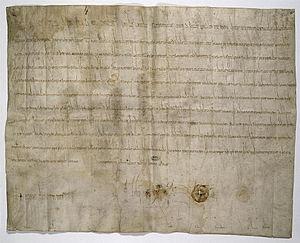
L'histoire de Rambouillet inventorie, étudie et interprète l'ensemble des événements du passé liés à cette ville.
Pépin III, dit « le Bref », né en 714, et mort le 24 septembre 768 à Saint-Denis, près de Paris, est roi des Francs de 751 à 768. Issu de la famille noble franque que l'on appellera les Pippinides, maires du palais de père en fils et véritables détenteurs du pouvoir sous les derniers Mérovingiens, il sera le premier maire du palais à être proclamé roi, en renvoyant au monastère le dernier roi mérovingien Childéric III, créant ainsi une dynastie, les Carolingiens. Il est le fils de Charles Martel et le père de Charlemagne.
La basilique Saint-Denis est une église de style gothique située au centre de la ville de Saint-Denis, à 5 kilomètres au nord de Paris dans le département français de Seine-Saint-Denis en région Île-de-France.
Rambouillet est une commune française située dans le sud du département des Yvelines, en région Île-de-France. C'est l'une des trois sous-préfectures du département.